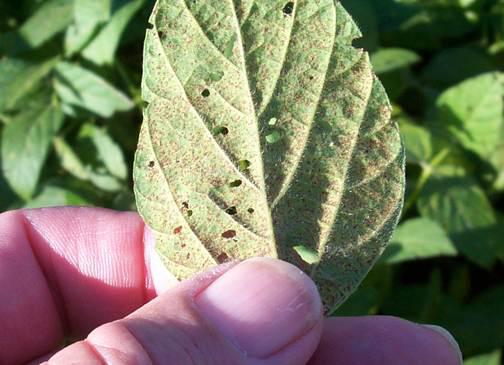
Plant: Soybean
Disease: bean rust